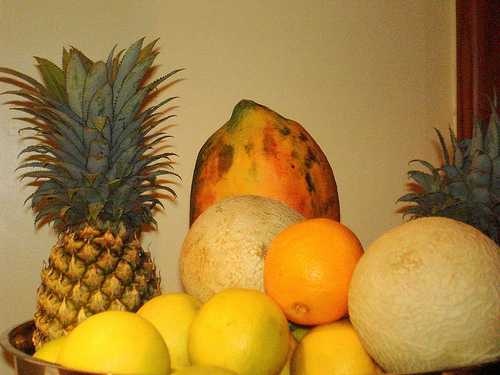
Label: Orange